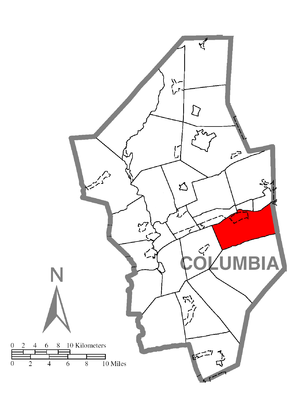
Mifflin Township est un township, situé à l'est du comté de Columbia, en Pennsylvanie, aux États-Unis. En 2010, il comptait une population de 2 322 habitants.